Strangers' Hall

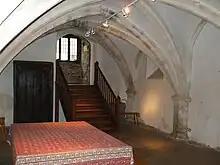
Strangers' Hall's undercroft, dating to around 1320

The first structure on the site of Strangers' Hall was built in the 14th century. The site was purchased by the merchant Ralph de Middleton in 1286–87, and it was "probably" him or his descendants who constructed the original structure. The structure likely contained domestic accommodation with an undercroft, dating to around 1320 located beneath. The three-bayed undercroft, which has chamfered ribs supported by wall piers, along with quoins in one of the courtyards, still exist.